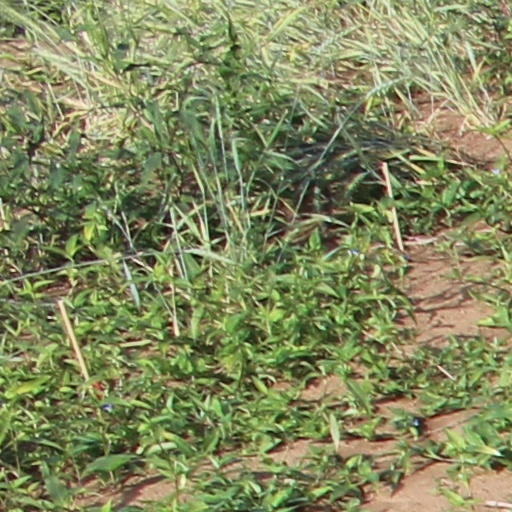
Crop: wheat